President of the United States

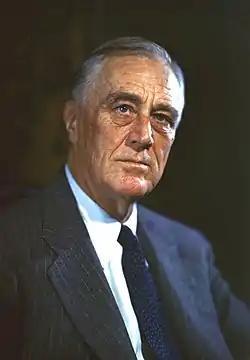
Franklin D. Roosevelt won a record four presidential elections in 1932, 1936, 1940, and 1944 prior to the implementation of the 22nd amendment in 1951, which instituted a two-term limit.

The president has the power to nominate federal judges, including members of the United States courts of appeals and the Supreme Court of the United States. However, these nominations require Senate confirmation before they may take office. Securing Senate approval can provide a major obstacle for presidents who wish to orient the federal judiciary toward a particular ideological stance. When nominating judges to U.S. district courts, presidents often respect the long-standing tradition of senatorial courtesy. Presidents may also grant pardons and reprieves. Gerald Ford pardoned Richard Nixon a month after taking office. Presidents often grant pardons shortly before leaving office, like when Bill Clinton pardoned Patty Hearst on his last day in office; this is often controversial.